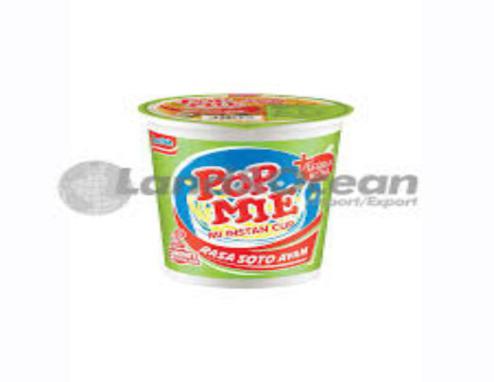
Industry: Food